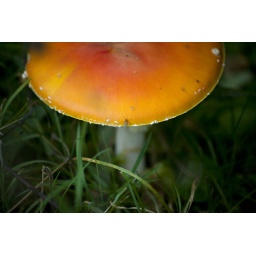
Spending the afternoon walking around the animal enclosures More red cap Toadstools